List of saints in the Russian Orthodox Church

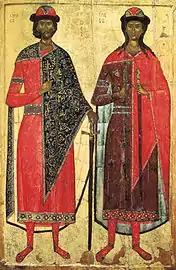
Boris and Gleb, the first saints canonized in Kievan Rus'

This list of saints in the Russian Orthodox Church includes only people canonized as saints by the Russian Orthodox Church, or the preceding Metropolis of Kiev and all Rus'. Saints are sorted by their first names.